Adrián Beltré

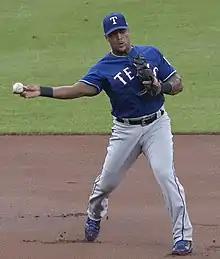
Beltré fielding with the Rangers in 2017

Beltré began the 2017 season on the 10-day disabled list after injuring his right leg near the end of spring training.